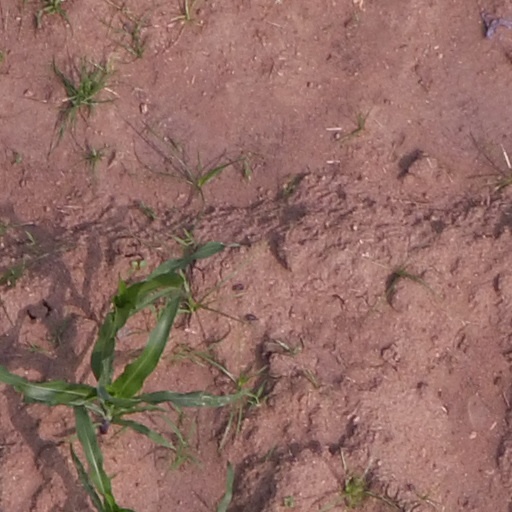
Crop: maize; corn